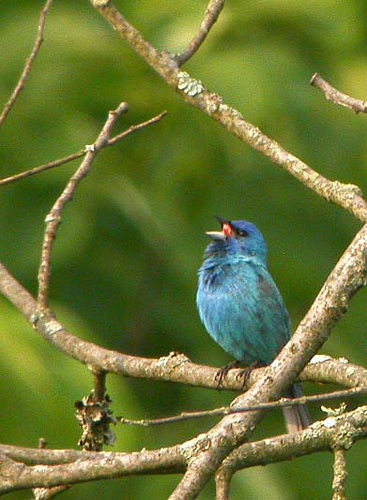
the bird has a blue breast and belly as well as a black eyering.
this bird is vibrant blue in color with a small grey beak and black eye rings.
a bright clue colored bird with a small beak and heada small shiny blue bird with black striped eyes and a black beak.
this is a blue bird with a black eyebrow and a pointy beak.
this bird's body is bring blue except his tarsus and feet.
this blue bird has a black eyering and a red patch at the base of the beak.
this beautiful bird has a dark blue, small head, and a lighter blue breast and belly.
this bird is blue with a black beak and a blue crown.
this bird has wings that are blue and has a black bill
Species: Indigo Bunting